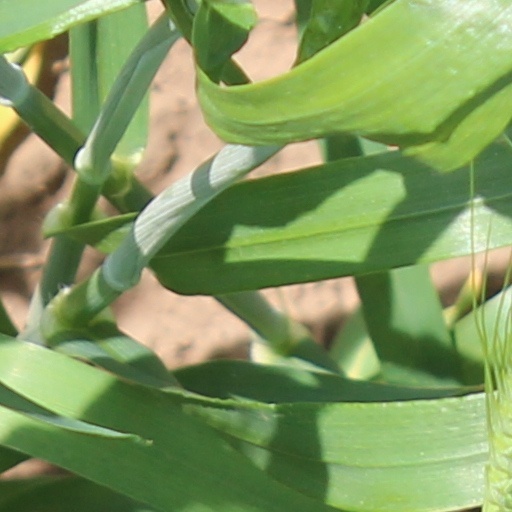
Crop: wheat